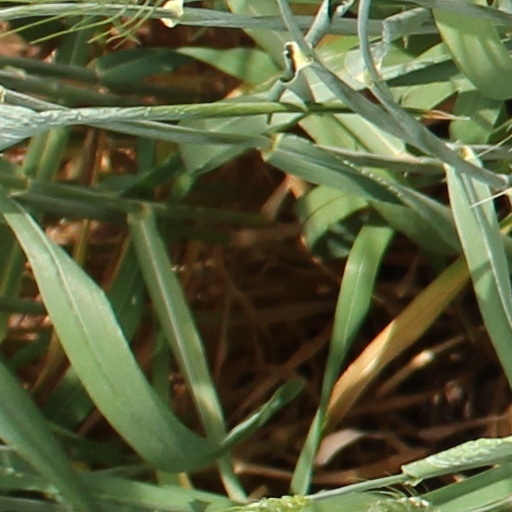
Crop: wheat